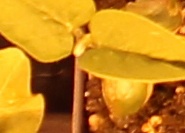
Label: Soybean